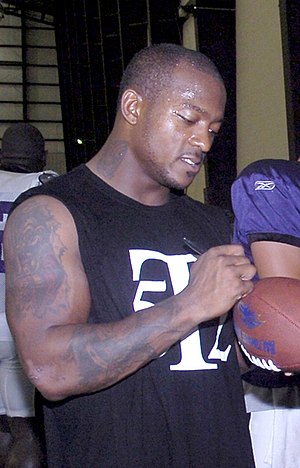
Willis McGahee
Willis McGahee
Willis Andrew McGahee III er en amerikansk football-spiller, der pt. er free agent. Han har tidligere spillet mange år i NFL for blandt andet Buffalo Bills og Baltimore Ravens.